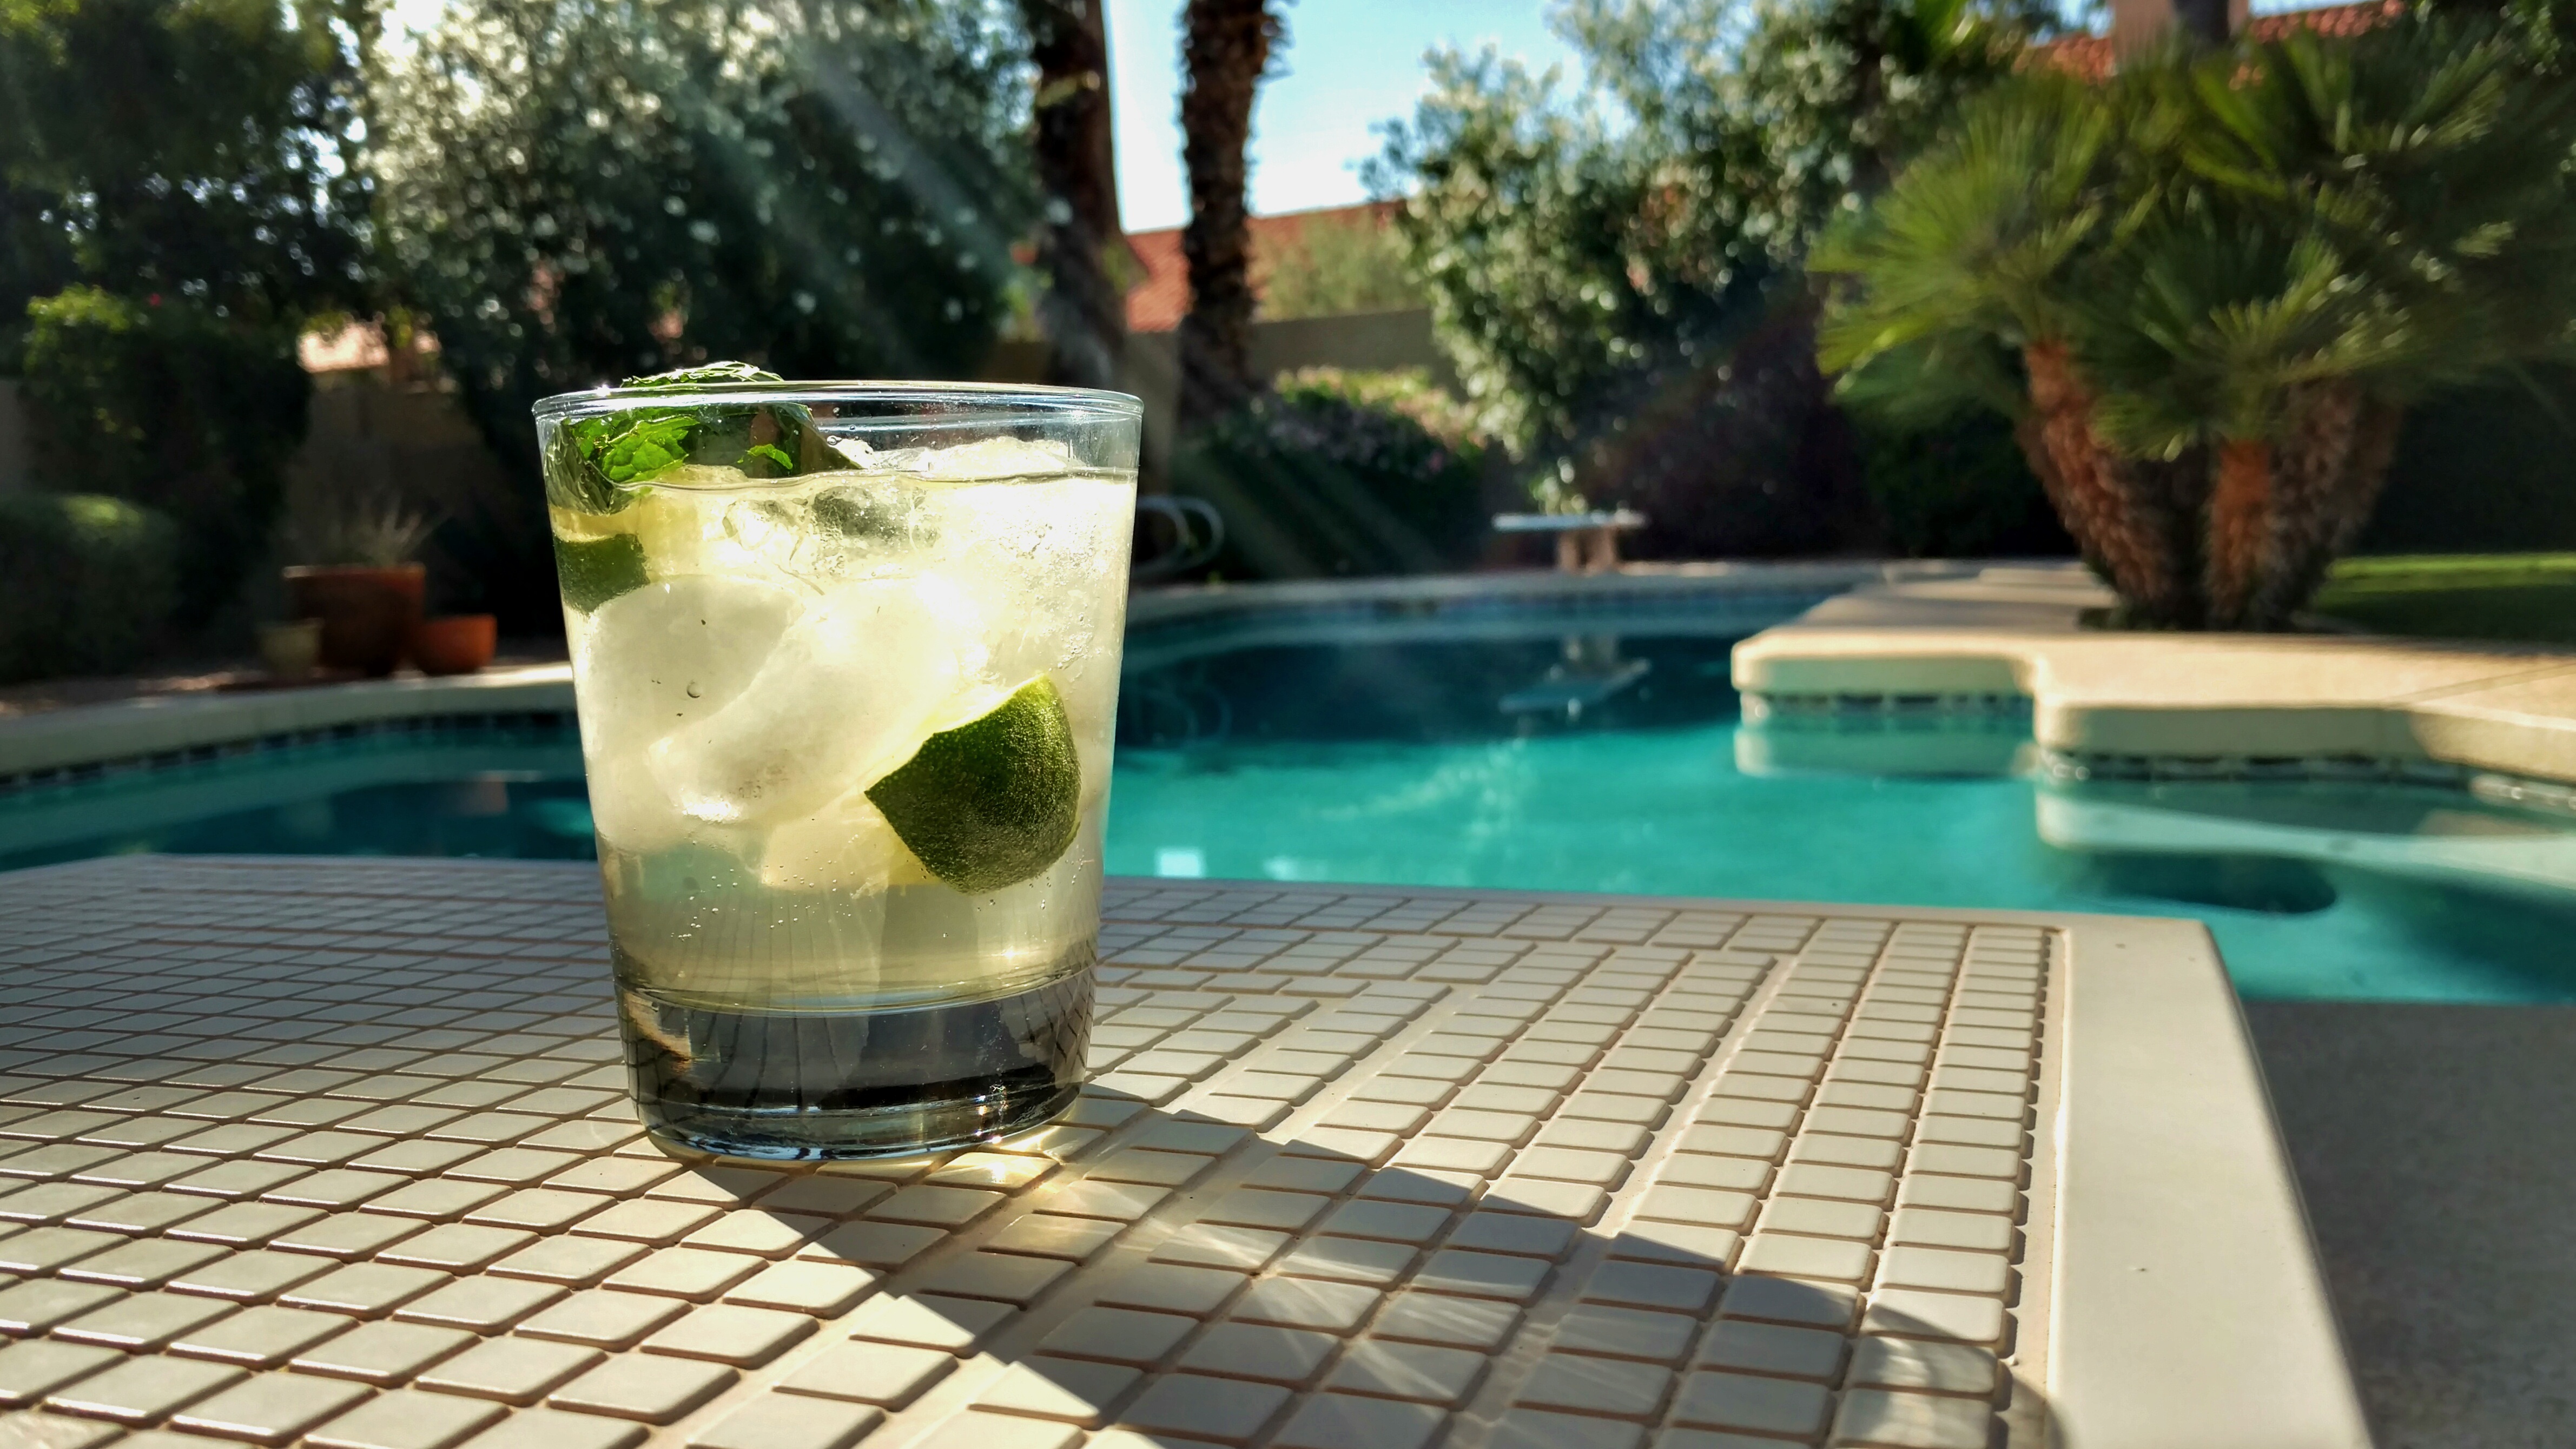
table, beach, water, sun, glass, summer, vacation, pool, swimming pool, tropical, island, drink, swimming, coconut, relaxation, luxury, hotel, resort, poolside, exotic